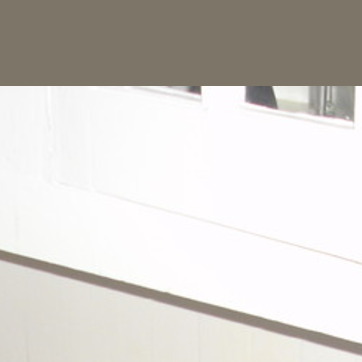
Material: painted